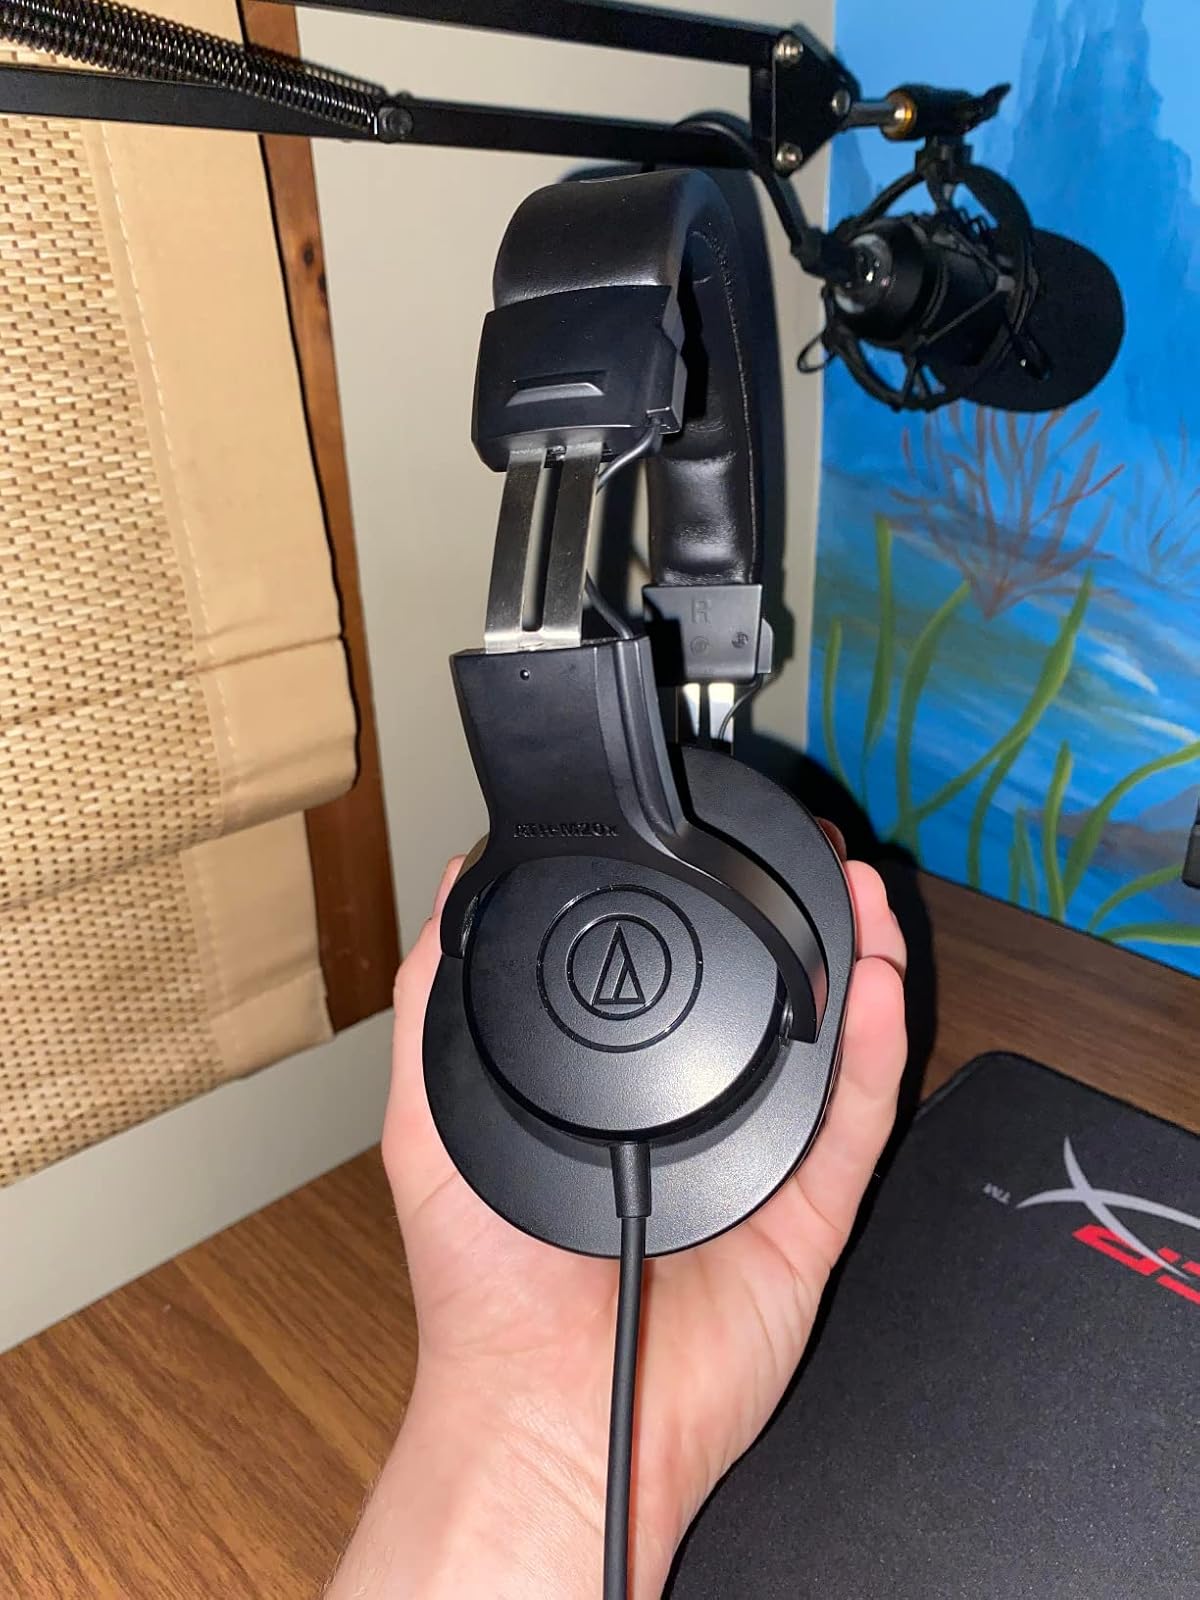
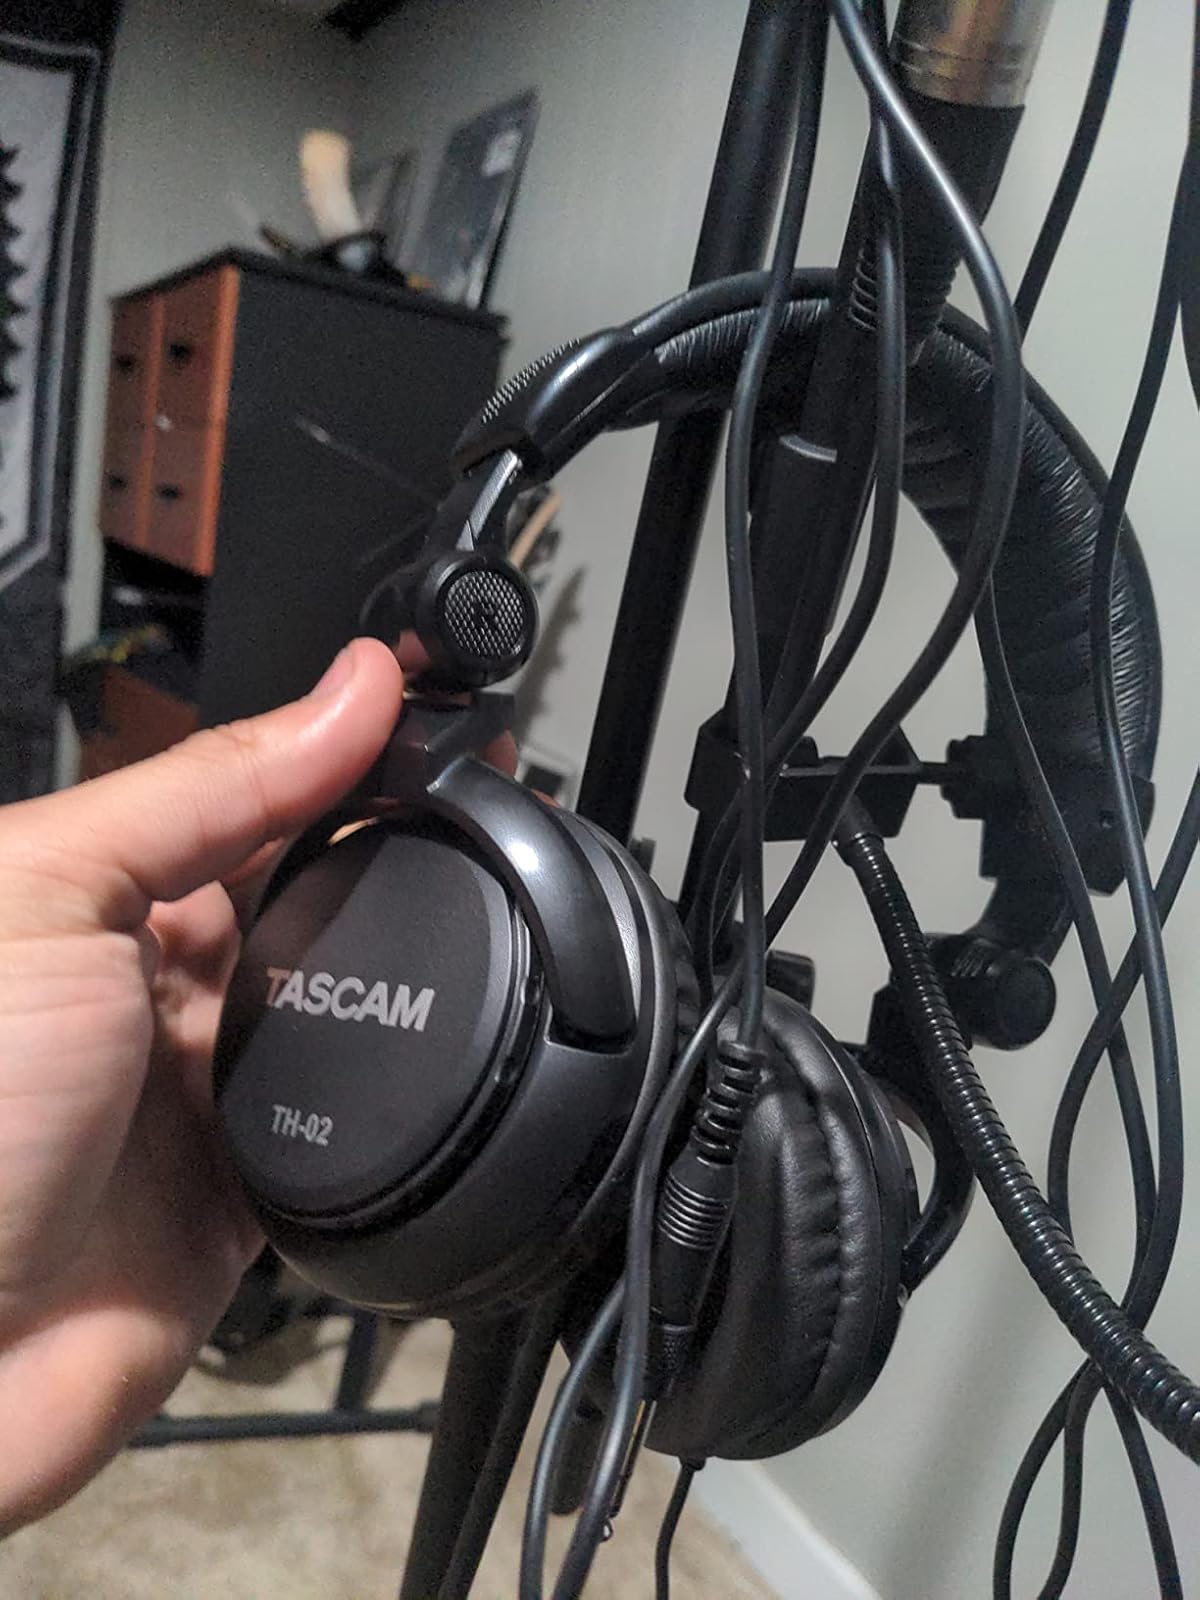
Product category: headphones
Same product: no